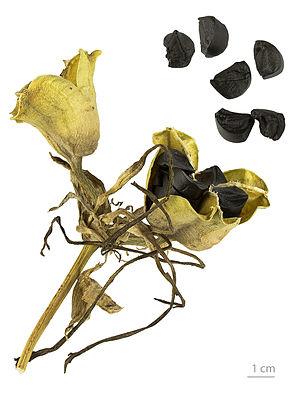
Le Lis maritime, également appelé lis de mer, ou lis des sables, ou encore lis mathiole, est une plante vivace bulbeuse psammophyte de la famille des Amaryllidacées.